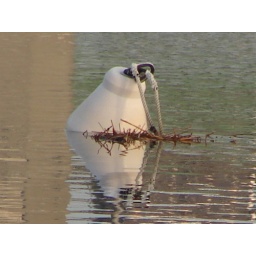
Reflection of the building of the bridge and the buoy off the ocean in Newburyport and Salisbury MA